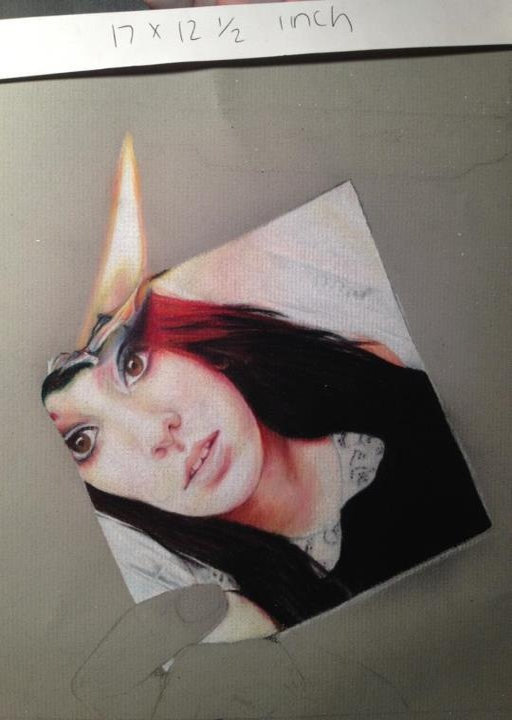
work in progress of a self portrait .